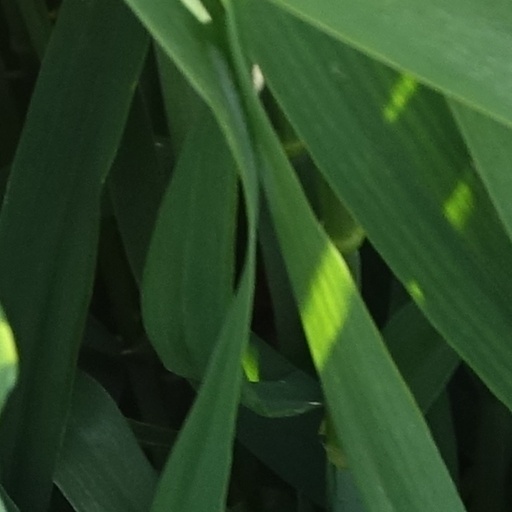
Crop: wheat